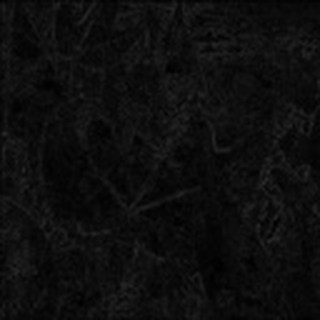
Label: cotton_bacterial_blight